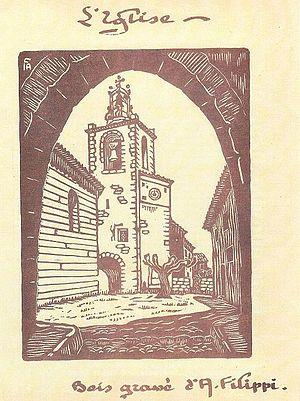
Bois gravé d'André Filippi ""l'église de Sollies-Ville'"
André Filippi est un peintre, imagier et santonnier français, né le 26 juillet 1902 à Toulon et décédé dans la même ville, à 59 ans, le 14 avril 1962.